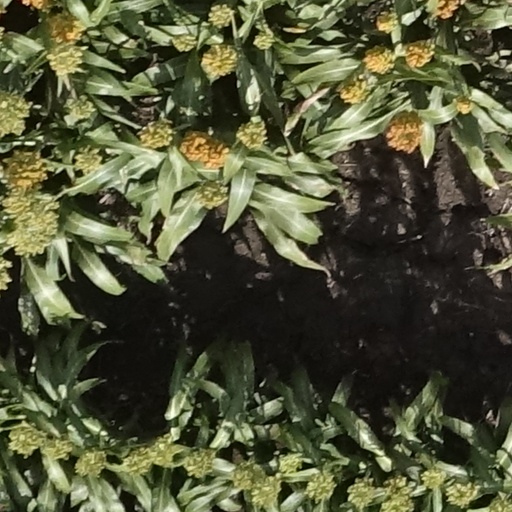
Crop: sorghum